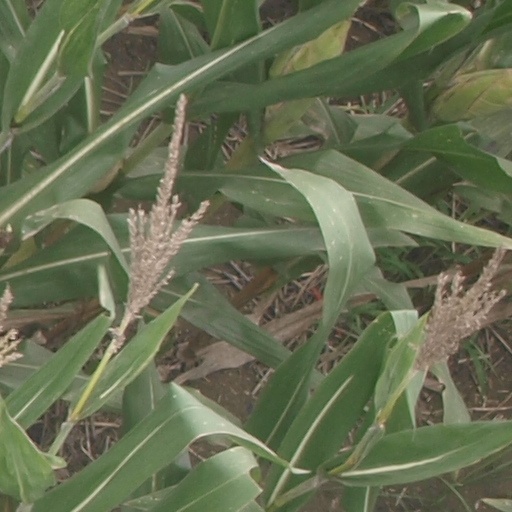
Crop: maize; corn